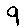
Label: 9